Color guard (flag spinning)

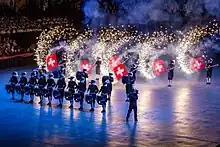
Color guard of the Top Secret Drum Corps performing at the Virginia International Tattoo in 2016

Color guards or flag corps are teams of performers who perform choreographed dances and routines with various equipment to enhance and interpret the music of a marching band or drum and bugle corps show. Color guard teams can be found in American colleges, universities, high schools, middle schools, and independent drum corps. They use various equipment including flags, fake (wooden or plastic) rifles, and sabres, along with other props. Most Color Guard groups are of mixed gender but some may also be single gender.